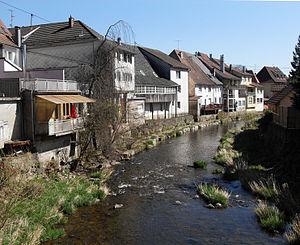
La Doller à Masevaux